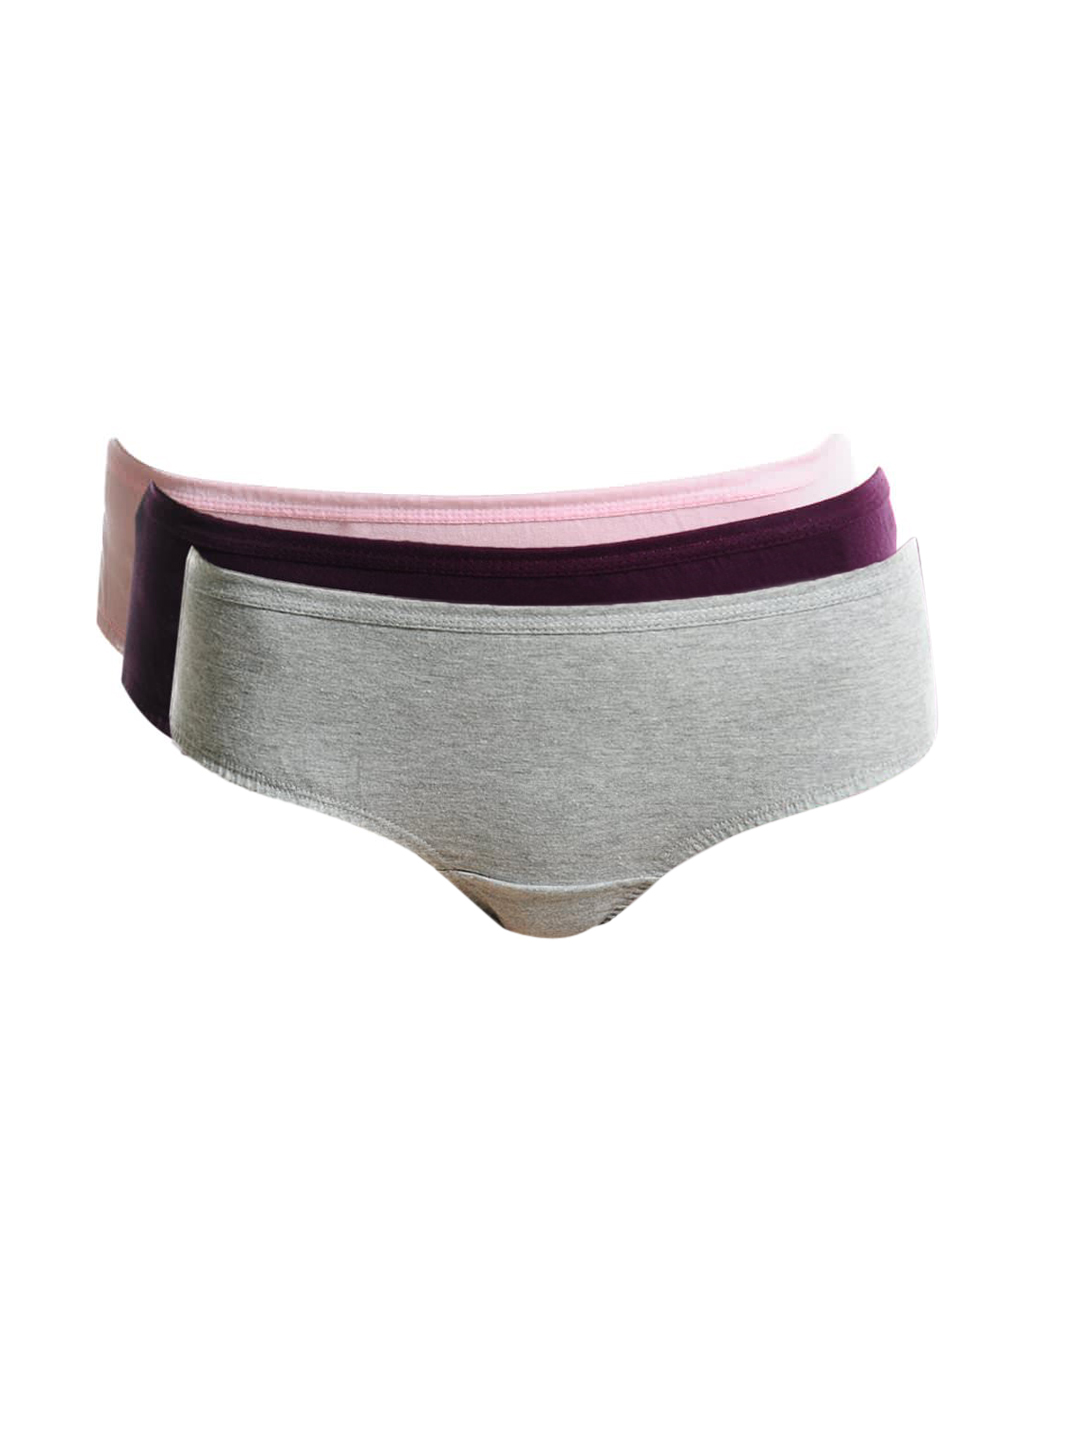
Hanes Women Pack of 3 Briefs
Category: Apparel / Innerwear / Briefs
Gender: Women
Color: Black
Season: Winter 2015
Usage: Casual